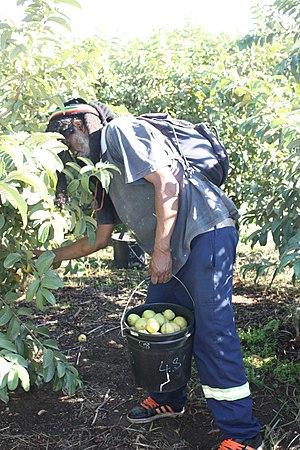
La goyave, prononcé [ɡuɑ.jav], est le fruit tropical du goyavier, arbre de la famille des Myrtacées qui pousse dans les régions tropicales d'Amérique, dont les Antilles, d'Afrique et d'Asie. Son origine est mal connue. Le mot « goyave » provient du mot de langue arawak guaiaba, qui signifie « fruit ».